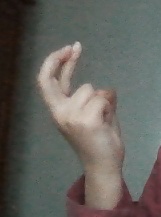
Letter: zay